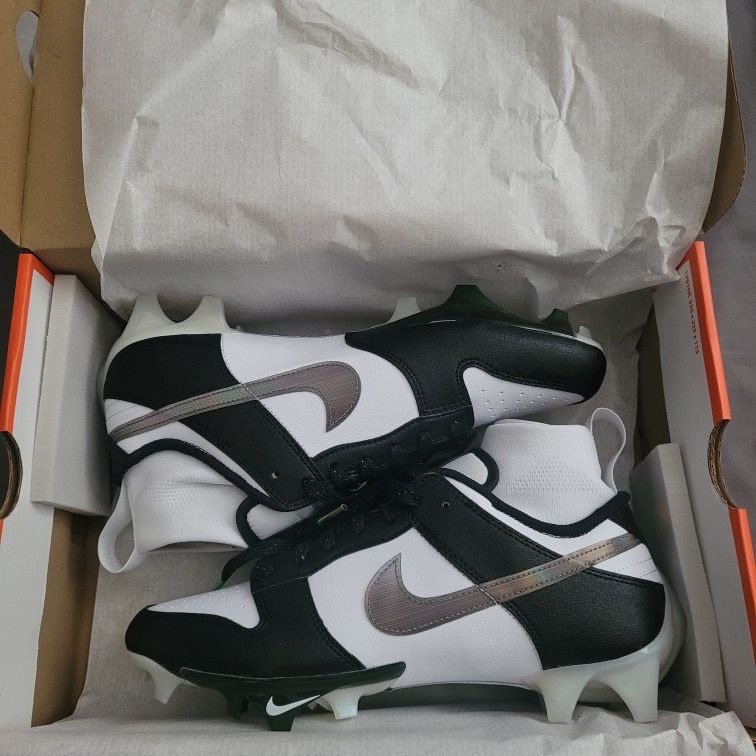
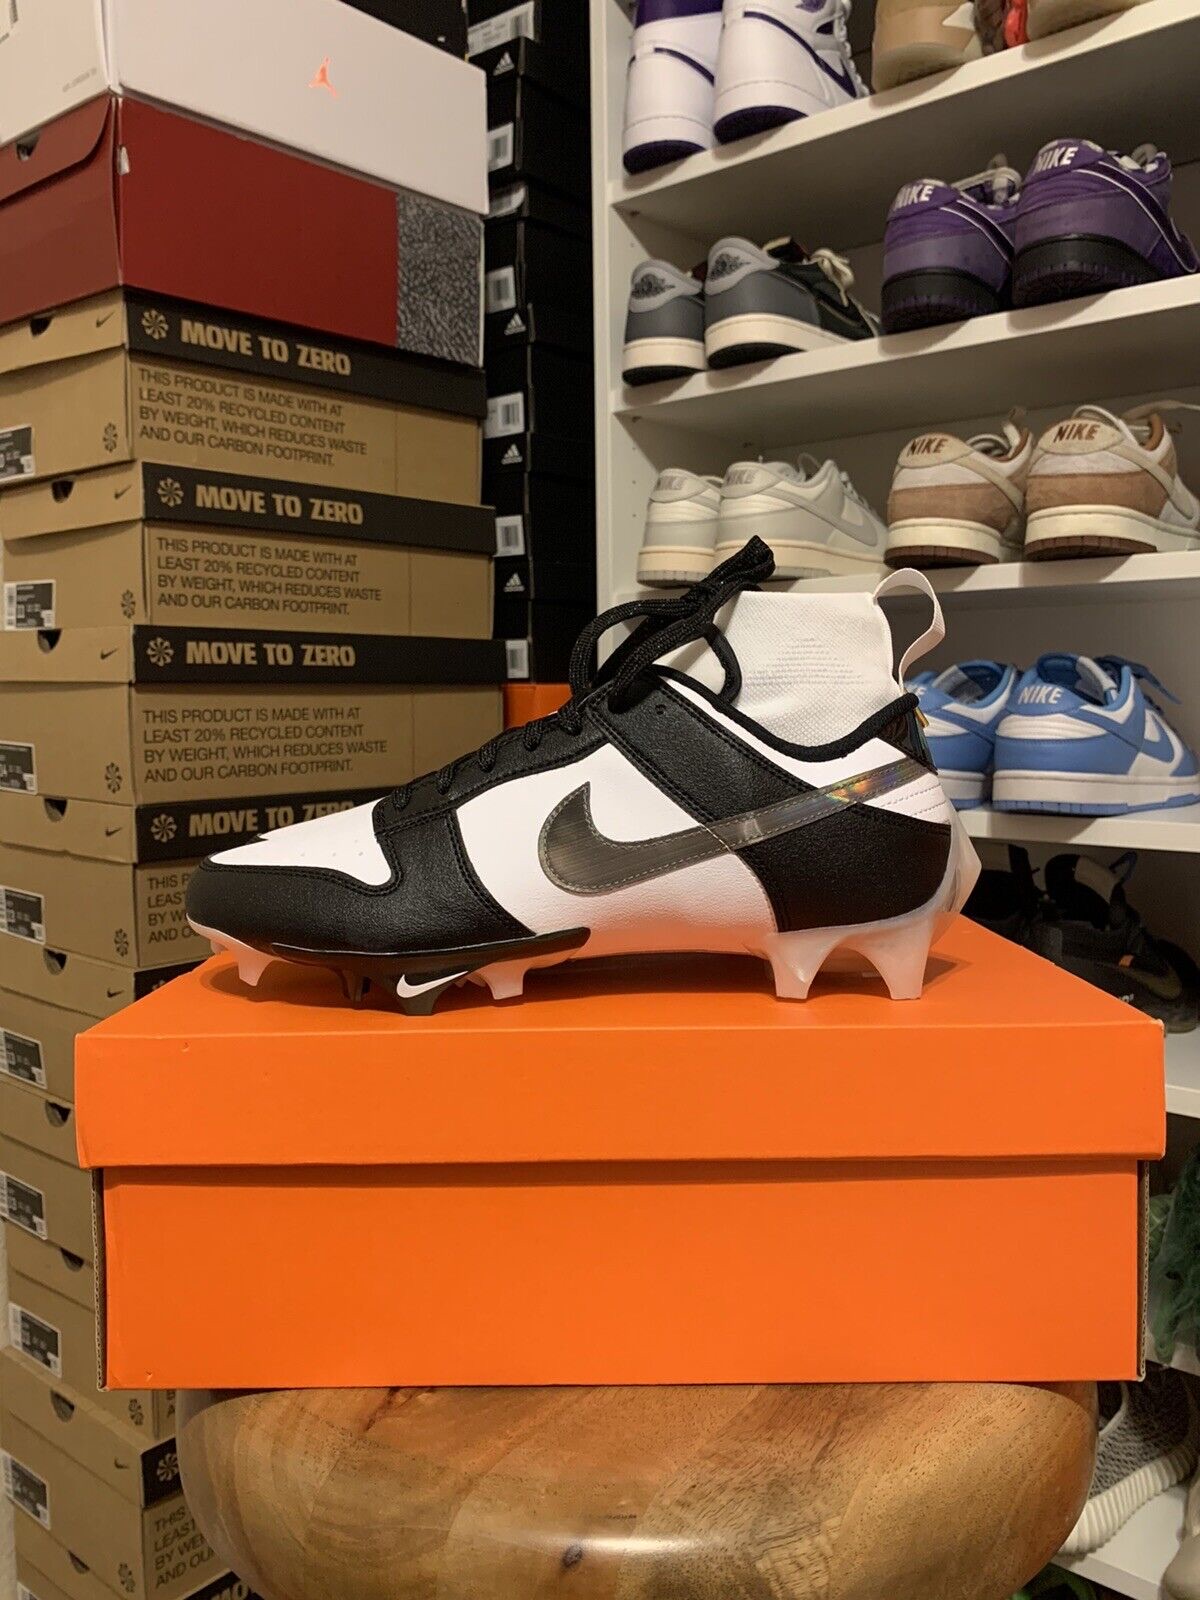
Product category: misc
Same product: yes